Mother Panic

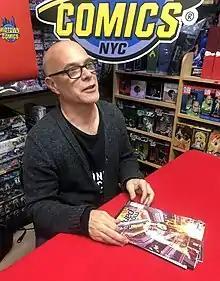
Writer Jim Krueger signing an issue of the series at Midtown Comics Grand Central in Manhattan.

The first issue of "Mother Panic" was published on November 9, 2016, cover-dated January 2017. The issue's story established Violet Paige and the series' setting in Gotham City, and featured a cameo by Batman and Batwoman.